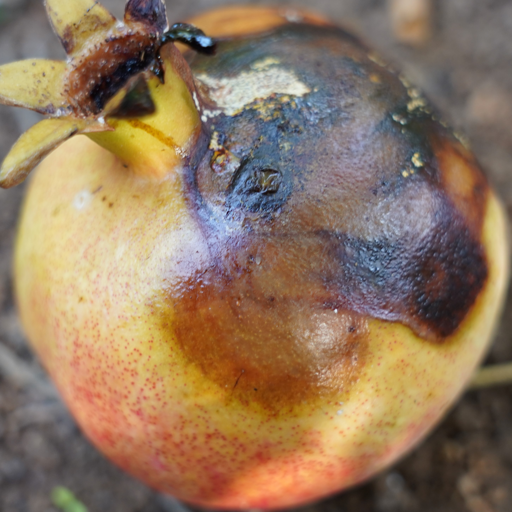
Label: Ectomyelois ceratoniae